Anna Mae Yu Lamentillo

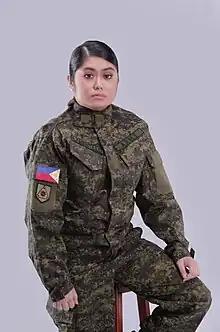
Philippine Army Reserve Anna Mae Yu Lamentillo

Lamentillo rose from the ranks. She started working as a reporter at the age of 18 while still completing her bachelor’s degree. As part of GMA-7 News and Public Affairs, she was assigned to cover stories for the entire Region IV-Laguna.